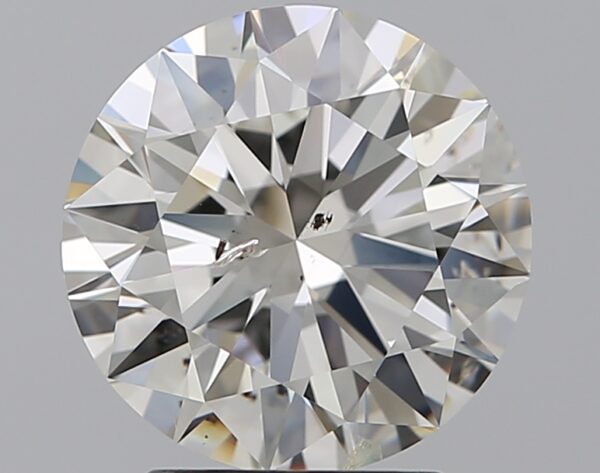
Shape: round
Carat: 2.39
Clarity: SI2
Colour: J
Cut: EX
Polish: EX
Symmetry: EX
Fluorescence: F
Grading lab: GIA
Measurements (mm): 8.56 x 8.62 x 5.23